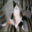
Label: cat